Love (2020 film)

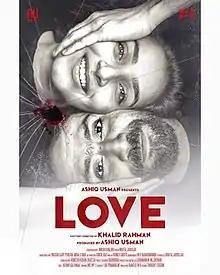
Theatrical release poster

Love is a 2020 Indian Malayalam-language psychological thriller film written and directed by Khalid Rahman and produced by Ashiq Usman under the banner of Ashiq Usman Productions. The film stars Shine Tom Chacko and Rajisha Vijayan in the lead roles.